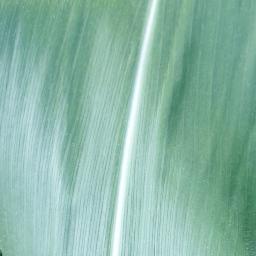
Label: Corn___healthy